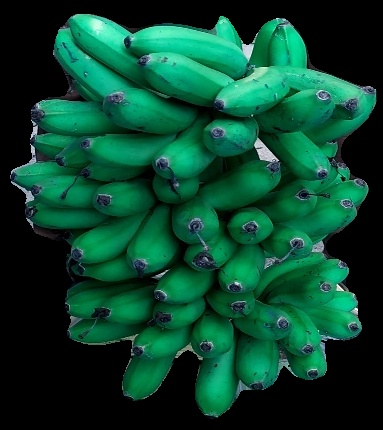
Variety: rasbale
Grade: grade1